The Flash

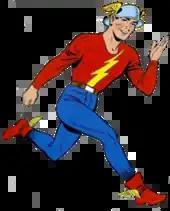
Jay Garrick as the original Flash, as he appeared on a splash page of "All-Flash Quarterly" #1 (Summer 1941). Art by E.E. Hibbard.

Jay Garrick was a college student in 1938 who accidentally inhaled heavy water vapors after taking a smoke break inside his laboratory where he had been working. As a result, he found that he could run at superhuman speed and had similarly fast reflexes. After a brief career as a college football star, he donned a red shirt with a lightning bolt and a stylized metal helmet with wings (based on images of the Greek deity Hermes), and began to fight crime as the Flash. His first case involved battling the "Faultless Four", a group of blackmailers. Garrick kept his identity secret for years without a mask by continually vibrating his body while in public so that any photograph of his face would be blurred. Although originally from Earth-Two, he was incorporated into the history of New Earth following the "Crisis on Infinite Earths" and is still active as the Flash operating out of Keystone City. He is a member of the Justice Society.